Jill Zink Tarbel

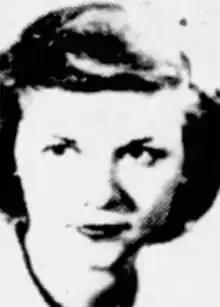
Zink in 1945

Swannie Smith "Jill" Zink Hott Tarbel (August 25, 1924 – January 22, 2009) was an American disability rights advocate and trustee of the University of Tulsa. She was inducted into the Oklahoma Women's Hall of Fame in 2001.